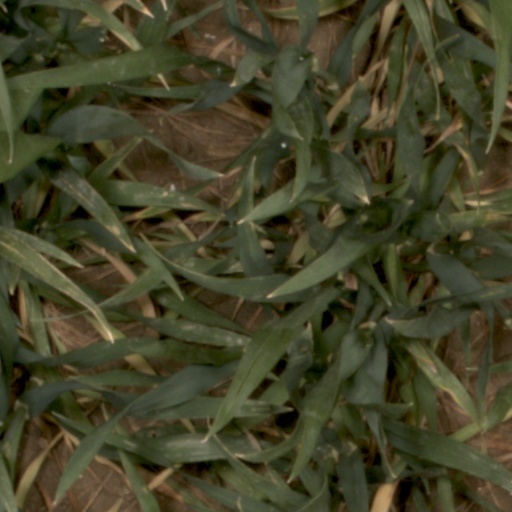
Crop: wheat